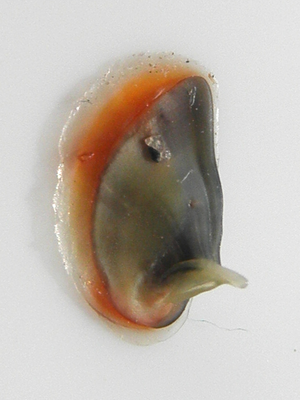
Theodoxus fluviatilis est une espèce de mollusque d'eau douce et saumâtre. Ce gastéropode herbivore appartient au genre Theodoxus, classé dans la famille des Neritidae.